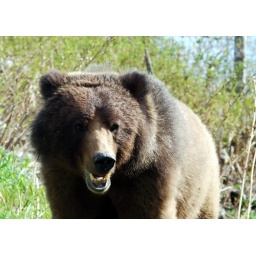
Grizzly bear near the Bear river at Stewart, BC